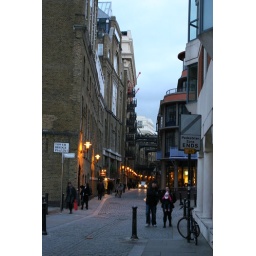
from south bank of thames near tower bridge